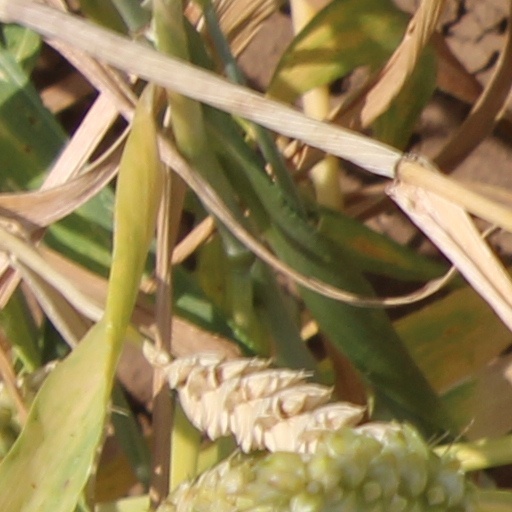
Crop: wheat